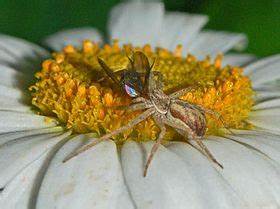
Label: ragno